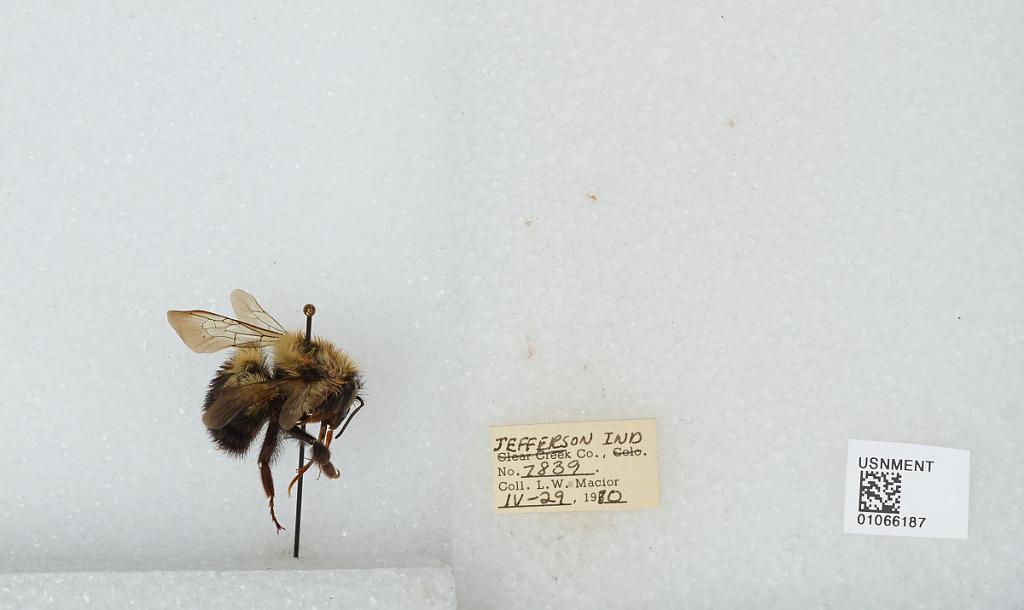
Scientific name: Bombus (Pyrobombus) bimaculatus Cresson
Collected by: L. Macior
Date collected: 1970-4-29
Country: United States
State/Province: Indiana
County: Jefferson
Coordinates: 38.775, -85.4786